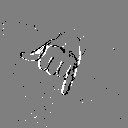
ASL letter: j